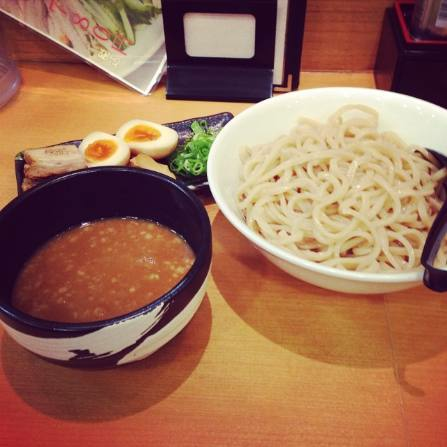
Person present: No